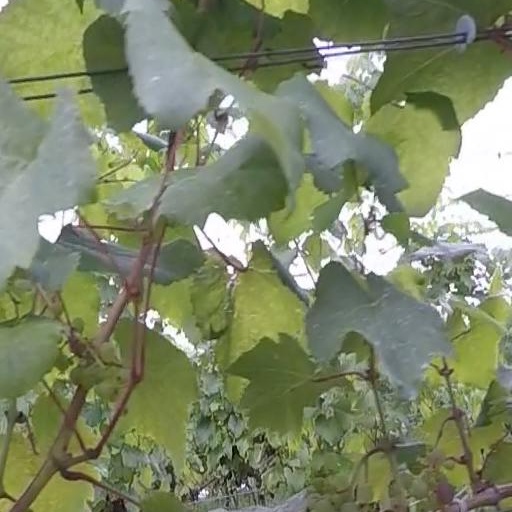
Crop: grape